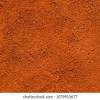
Soil type: Red soil